Carlos Carnero

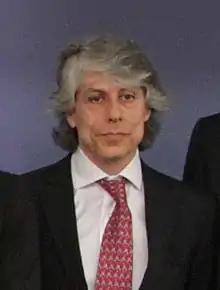
Carnero in 2011

Carlos Carnero González (born 24 November 1961, Madrid) is a Member of the European Parliament for the Spanish Socialist Workers' Party (PSOE). He has been a Member of the European Parliament (MEP) since 1994. On 7 December 2006, he was appointed a member of the presidency of the Party of European Socialists (PES).